Peoria, Illinois

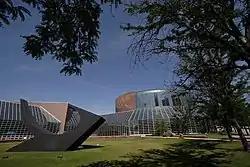
Peoria Civic Center

The Peoria Symphony Orchestra is the 14th oldest in the nation. Peoria is also home to the Peoria Municipal Band, the Peoria Area Civic Chorale, the Youth Music Illinois (formerly known as Central Illinois Youth Symphony), Central Illinois Ballet, and the Peoria Ballet. Several community and professional theaters have their home in and around Peoria, including the Peoria Players, which is the fourth-oldest community theater in the nation and the oldest in Illinois. Corn Stock Theatre is another community theater company in Peoria, and is the only outdoor theater company in Central Illinois.